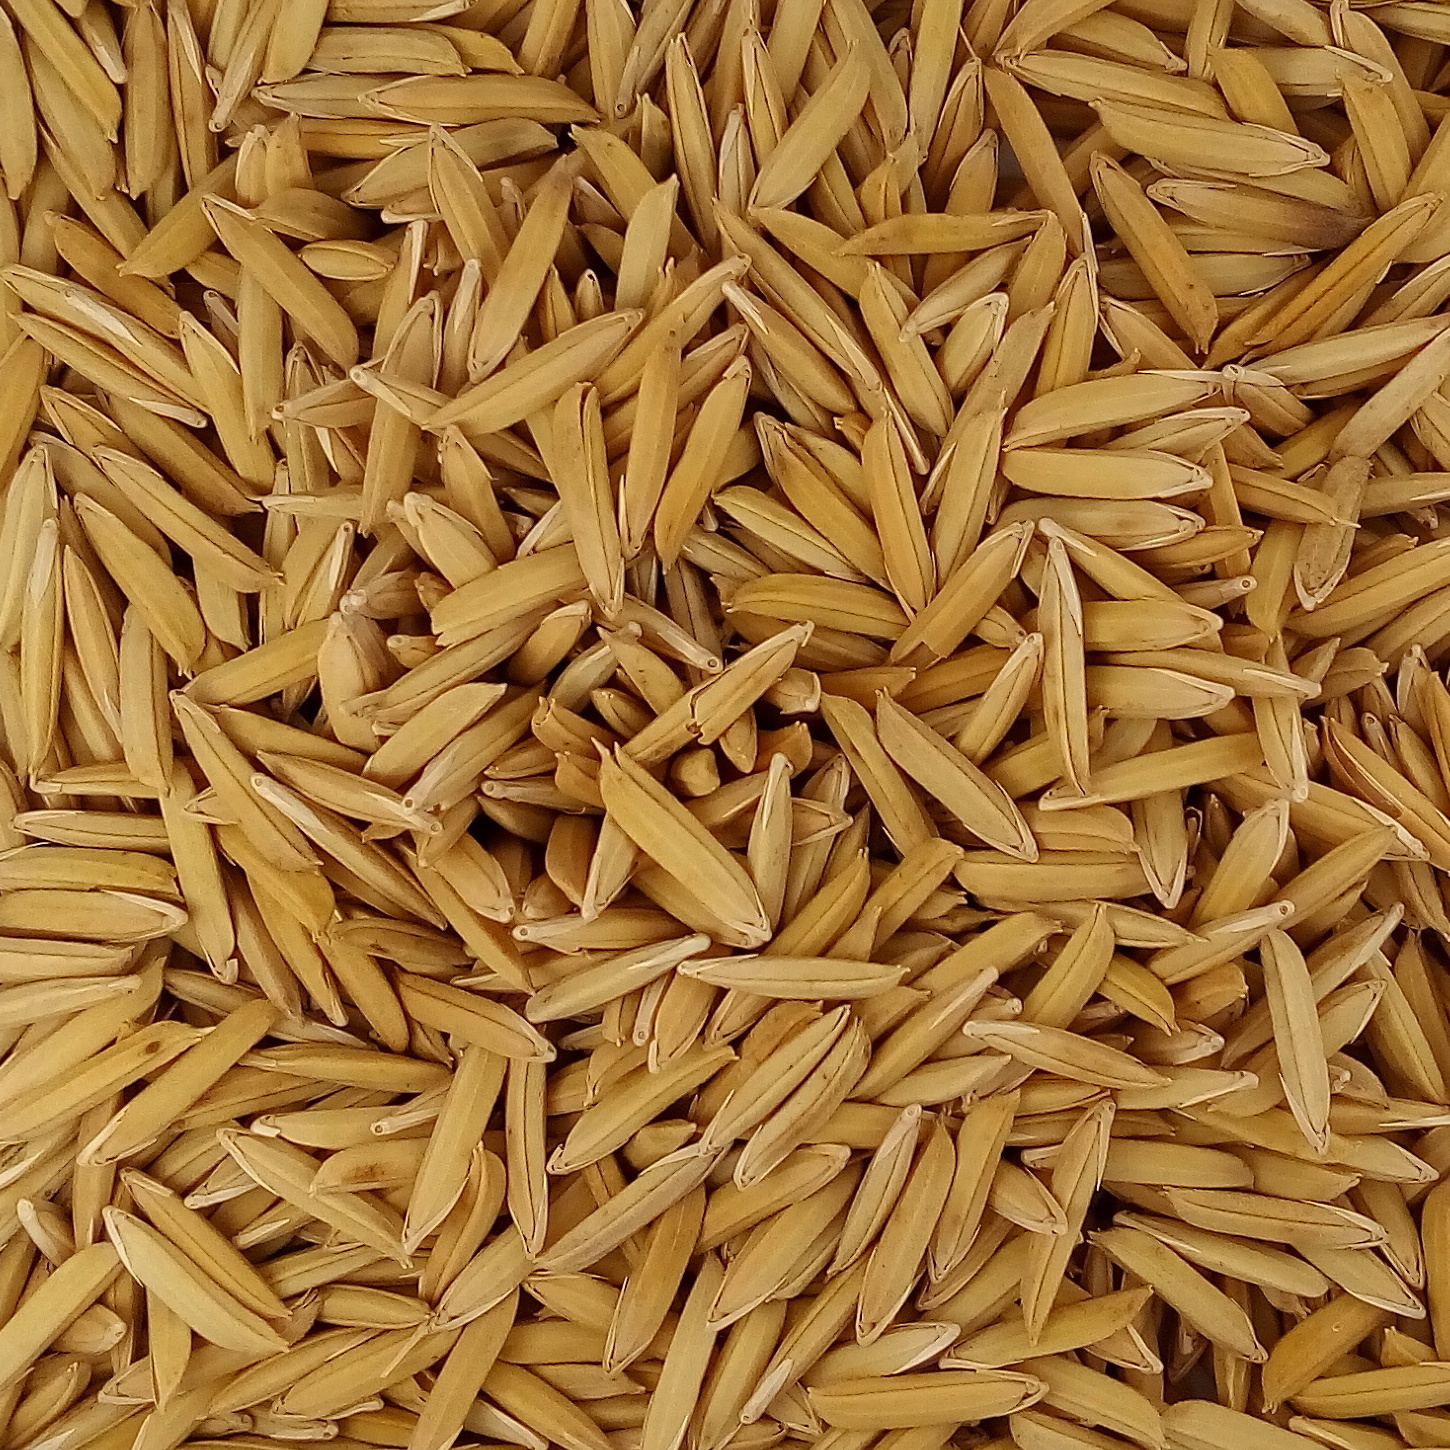
Rice seed variety: 1718